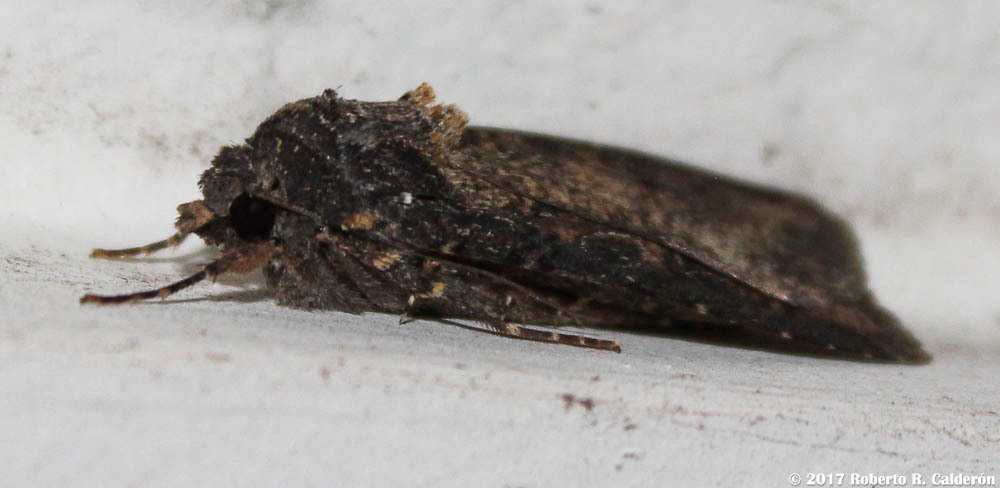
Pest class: cutworms